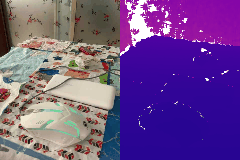
Label: mouse